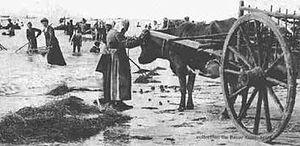
Photo d'un détail d'une vieille carte postale française datant depuis plus de 100 ans. Récolte de varech (algues marines) Titre original
La récolte du goémon est une pratique rythmant l’économie de la Bretagne et constituant une branche professionnelle à part entière.
Bernard Courtois est un salpêtrier et un chimiste français connu pour ses découvertes de la morphine, et surtout de l'iode, qui eurent des conséquences considérables en médecine et dans le développement de la photographie.